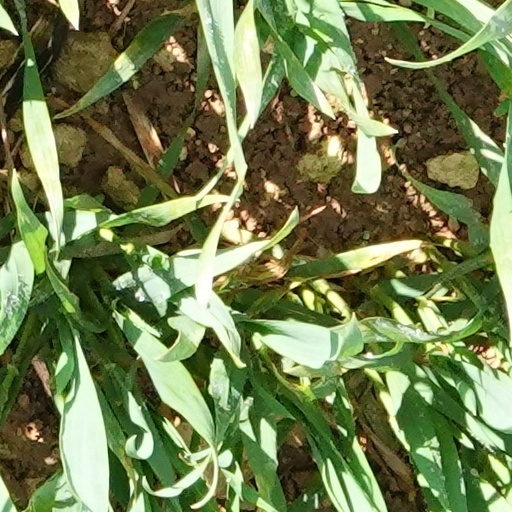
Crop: wheat